Vampires in popular culture

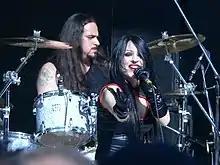
Theatres des Vampires is a gothic black metal band fully concentrating on vampire themes.

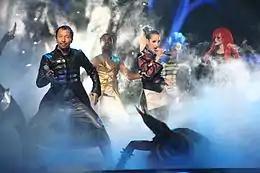
"Vampires Are Alive" was a Swiss entry for the Eurovision Song Contest 2007.

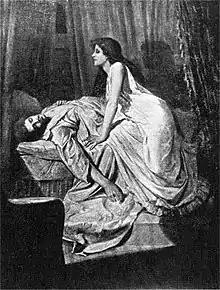
"The Vampire", by Philip Burne-Jones.

"The Vampire" (1897) by Philip Burne-Jones depicts an alluring female vampire crouched over a male victim. The model was the famous actress Mrs Patrick Campbell. This femme fatale inspired a poem of the same name (also 1897) by Rudyard Kipling. Like much of Kipling's verse it was incredibly popular, and its inspired many early silent films whose "vampires" were actually "vamps" rather than being supernatural undead blood-suckers. The 1913 film "The Vampire" features the famous and controversial "Vampire Dance", which takes inspiration from the painting. The poem's refrain: "A fool there was . . . ", describing a seduced man, became the title of the popular film "A Fool There Was" (1915) which made Theda Bara a star, and the archetypal cinematic "vamp".